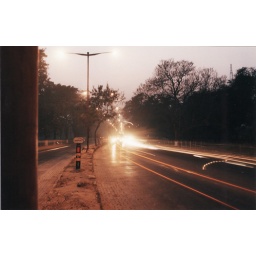
busy red road in the eve